Mika Kallio

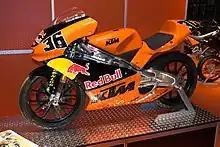
Kallio's 125cc KTM bike.

In 2006, Kallio was again a challenger for the 125cc title, and although he produced his career's best season, the young Finn was outshone by Álvaro Bautista, who won the title by 76 points. Kallio was forced to settle for the runner-up spot in the championship again, although he did finish a full 65 points ahead of Héctor Faubel in third position. Kallio scored three victories, in Shanghai, Assen and Motegi, had four pole positions, and finished on the podium 11 times (three victories, seven 2nd places, and a 3rd place) during the 2006 campaign. At the end of the year, viewers of the Finnish motorsport television series "Ruutulippu" voted Kallio the Finnish Motorsportsman of the Year for the second year running. He collected 33.1% of all votes and finished in front of enduro world champion Samuli Aro, WRC runner-up Marcus Grönholm and F1 star Kimi Räikkönen.